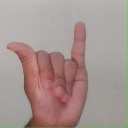
अक्षर: य